Rail transport in Japan

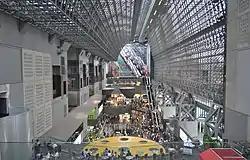
Shoppers, travelers, and hotel guests share Kyoto Station

All the railway and tram lines in Japan are named by the operators. In principle (with some exceptions), a section of railway has only one name. Line names are shown on a ticket to indicate the route of the ticket. Passengers refer the railway by the name of line (e.g. "Tōyoko Line") or the name of operator (e.g. "Hanshin").